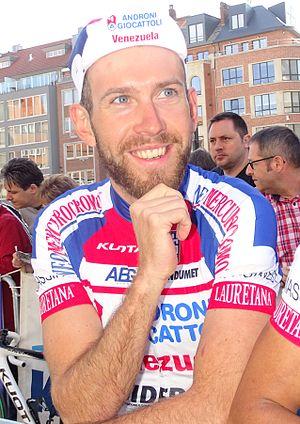
Reportage réalisé le mercredi 15 avril à l'occasion du départ de la Flèche brabançonne 2015 à Louvain, Belgique.
La saison 2015 de l'équipe cycliste Androni Giocattoli-Sidermec est la vingtième de cette équipe. L'équipe s'appelle Androni Giocattoli du 1ᵉʳ janvier au 2 avril inclus.
František Padour, né le 19 janvier 1988 à Prague, est un coureur cycliste tchèque.